Malappuram district

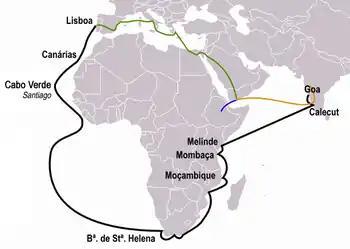
The path Vasco da Gama took to reach Kozhikode (black line) in 1498, which was also the discovery of a sea route from Europe to India, and eventually paved way for the European colonisation of Indian subcontinent. At that time, the Zamorin of Calicut was residing at "Thrikkavil Kovilakam" in Ponnani.

The squadron of Vasco da Gama left Portugal in 1497, rounded the Cape and continued along the coast of East Africa, where a local pilot was brought on board who guided them across the Indian Ocean, reaching Calicut in May 1498. At the time of the arrival of Vasco da Gama and his Portuguese fleet at Calicut, the Zamorin of Calicut was residing at Ponnani. The Zamorin had provided the Portuguese all facilities for trade. However, the Portuguese provocations on the Arab properties led to a conflict between the Zamorin and the Portuguese. Furthermore, Ponnani, which was the second headquarters of the Zamorin, was an important target of the Portuguese. The ruler of the Kingdom of Tanur, who was a vassal to the Zamorin of Calicut, sided with the Portuguese, against his overlord at Kozhikode. As a result, the Kingdom of Tanur ("Vettathunadu") became one of the earliest Portuguese Colonies in India. The ruler of Tanur also sided with Cochin. Many of the members of the royal family of Cochin in 16th and 17th centuries were selected from Vettom. However, the Tanur forces under the king fought for the Zamorin of Calicut in the Battle of Cochin (1504). However, the allegiance of the Mappila merchants in Tanur region still stayed under the Zamorin of Calicut. Thunchaththu Ezhuthachan, who is considered as the father of modern Malayalam literature, was born at Tirur ("Vettathunadu") during Portuguese period. The medieval Kerala school of astronomy and mathematics that flourished between the 14th and 16th centuries, was also primarily based in "Vettathunadu" (Tirur region).